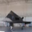
Label: airplane